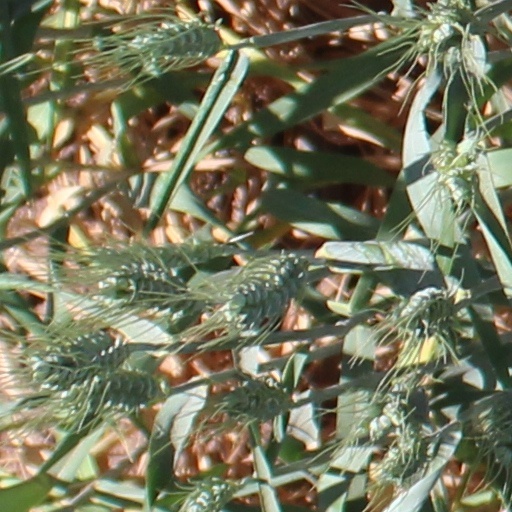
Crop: wheat